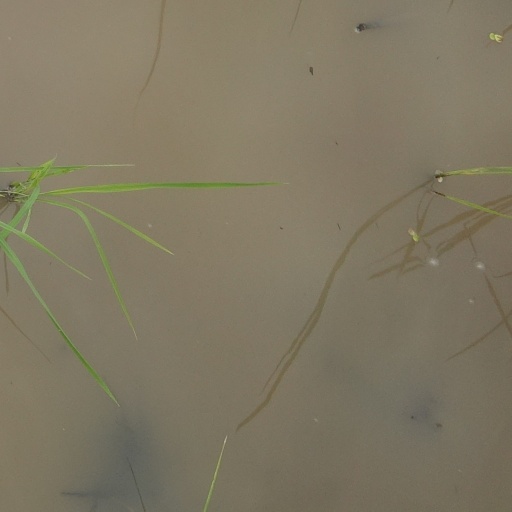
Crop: rice